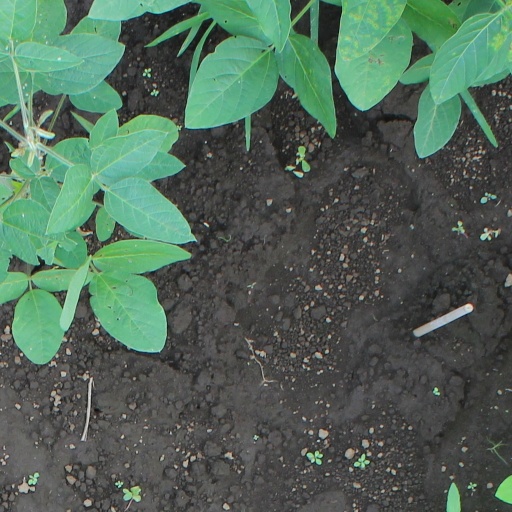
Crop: soybean